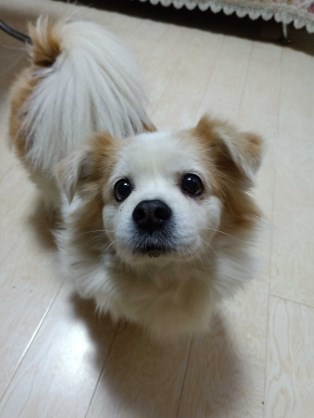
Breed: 3336-n000121-chinese_rural_dog